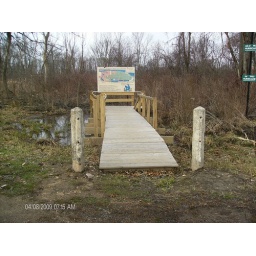
This was the sign boardwalk as it was originally rebuilt by the boy scouts